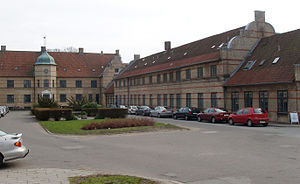
Aarhus Universitetshospital, Risskov
Nogle af de ældste bygninger på hospitalet i Risskov
Psykiatrisk Hospital i Risskov / Århus Universitetshospital, Risskov. De ældste bygninger fra 1852
Aarhus Universitetshospital i Risskov var et psykiatrisk hospital. Hospitalet oprettedes i 1852 under navnet Jydske Asyl – anstaltens første overlæge var psykiater Harald Selmer. I slutningen af 2018 flyttede det psykiatriske hospital til Det Nye Universitetshospital i Skejby.